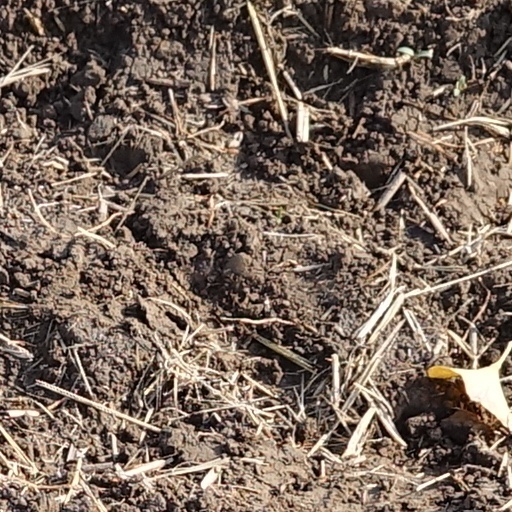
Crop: wheat